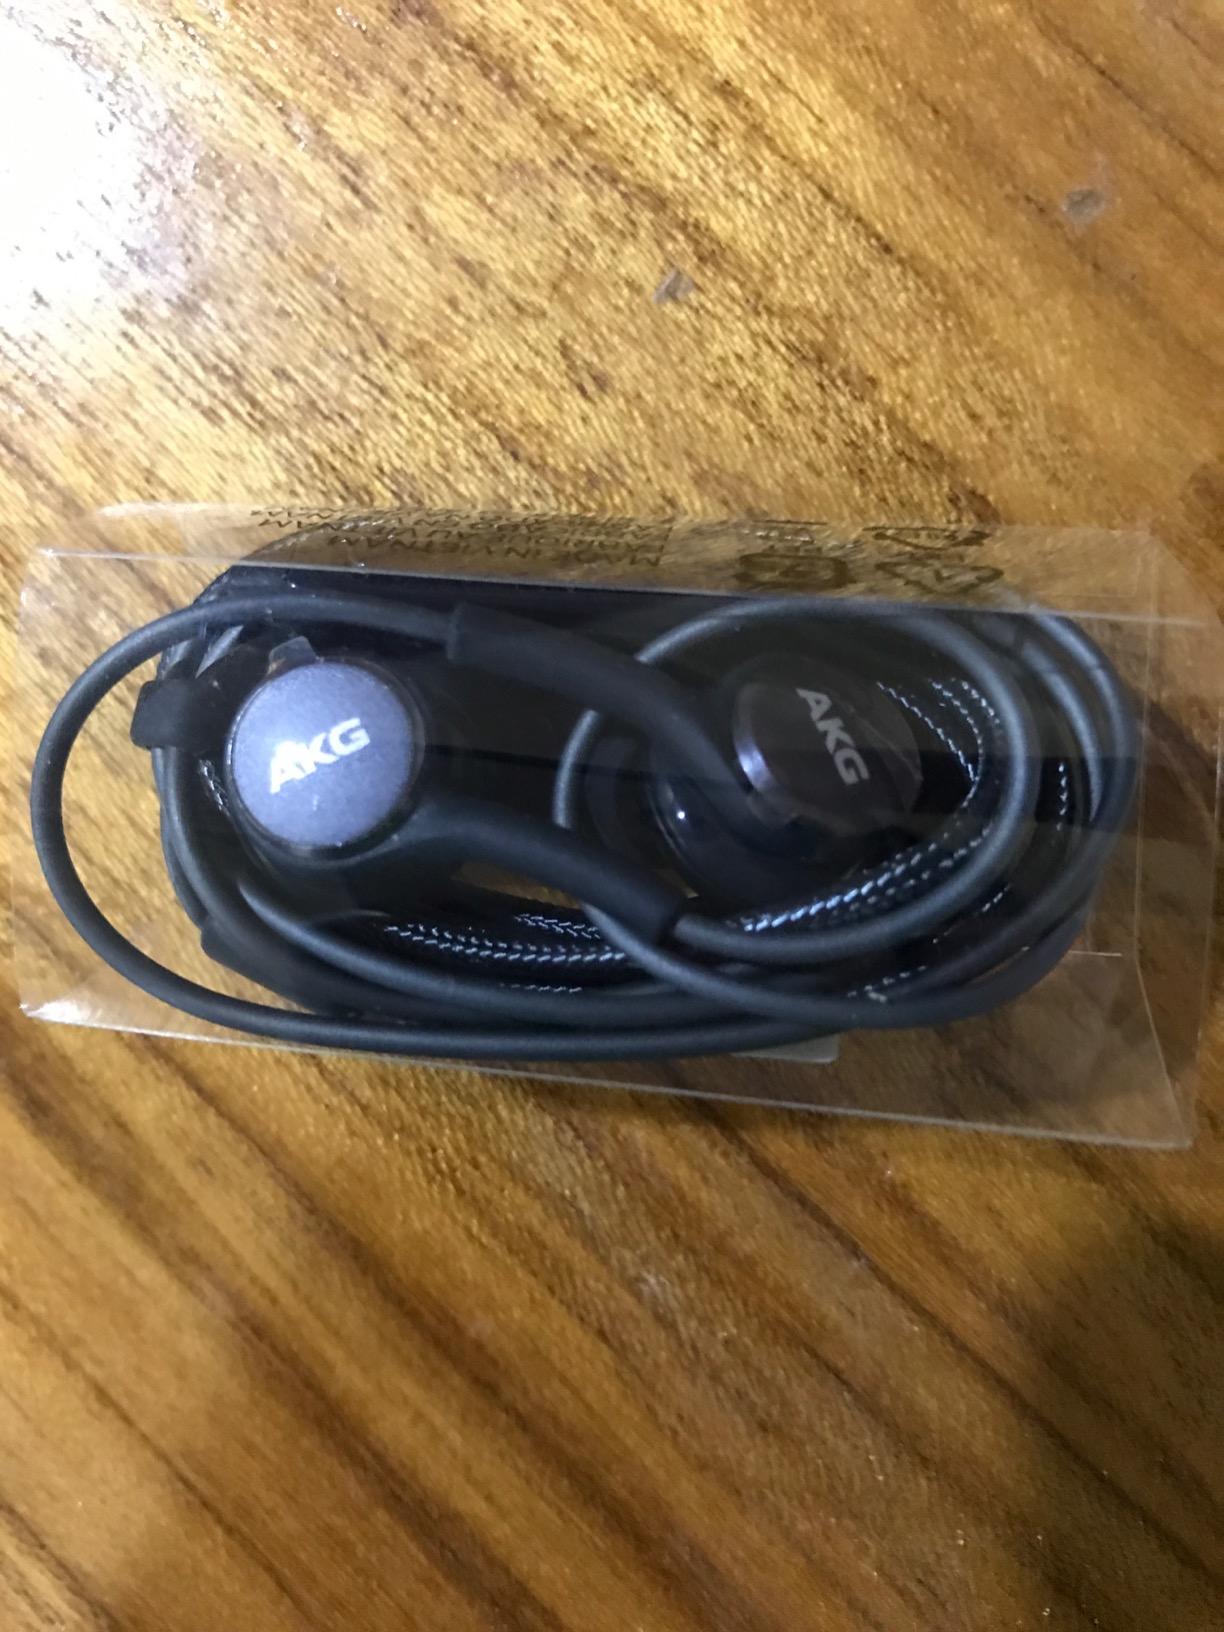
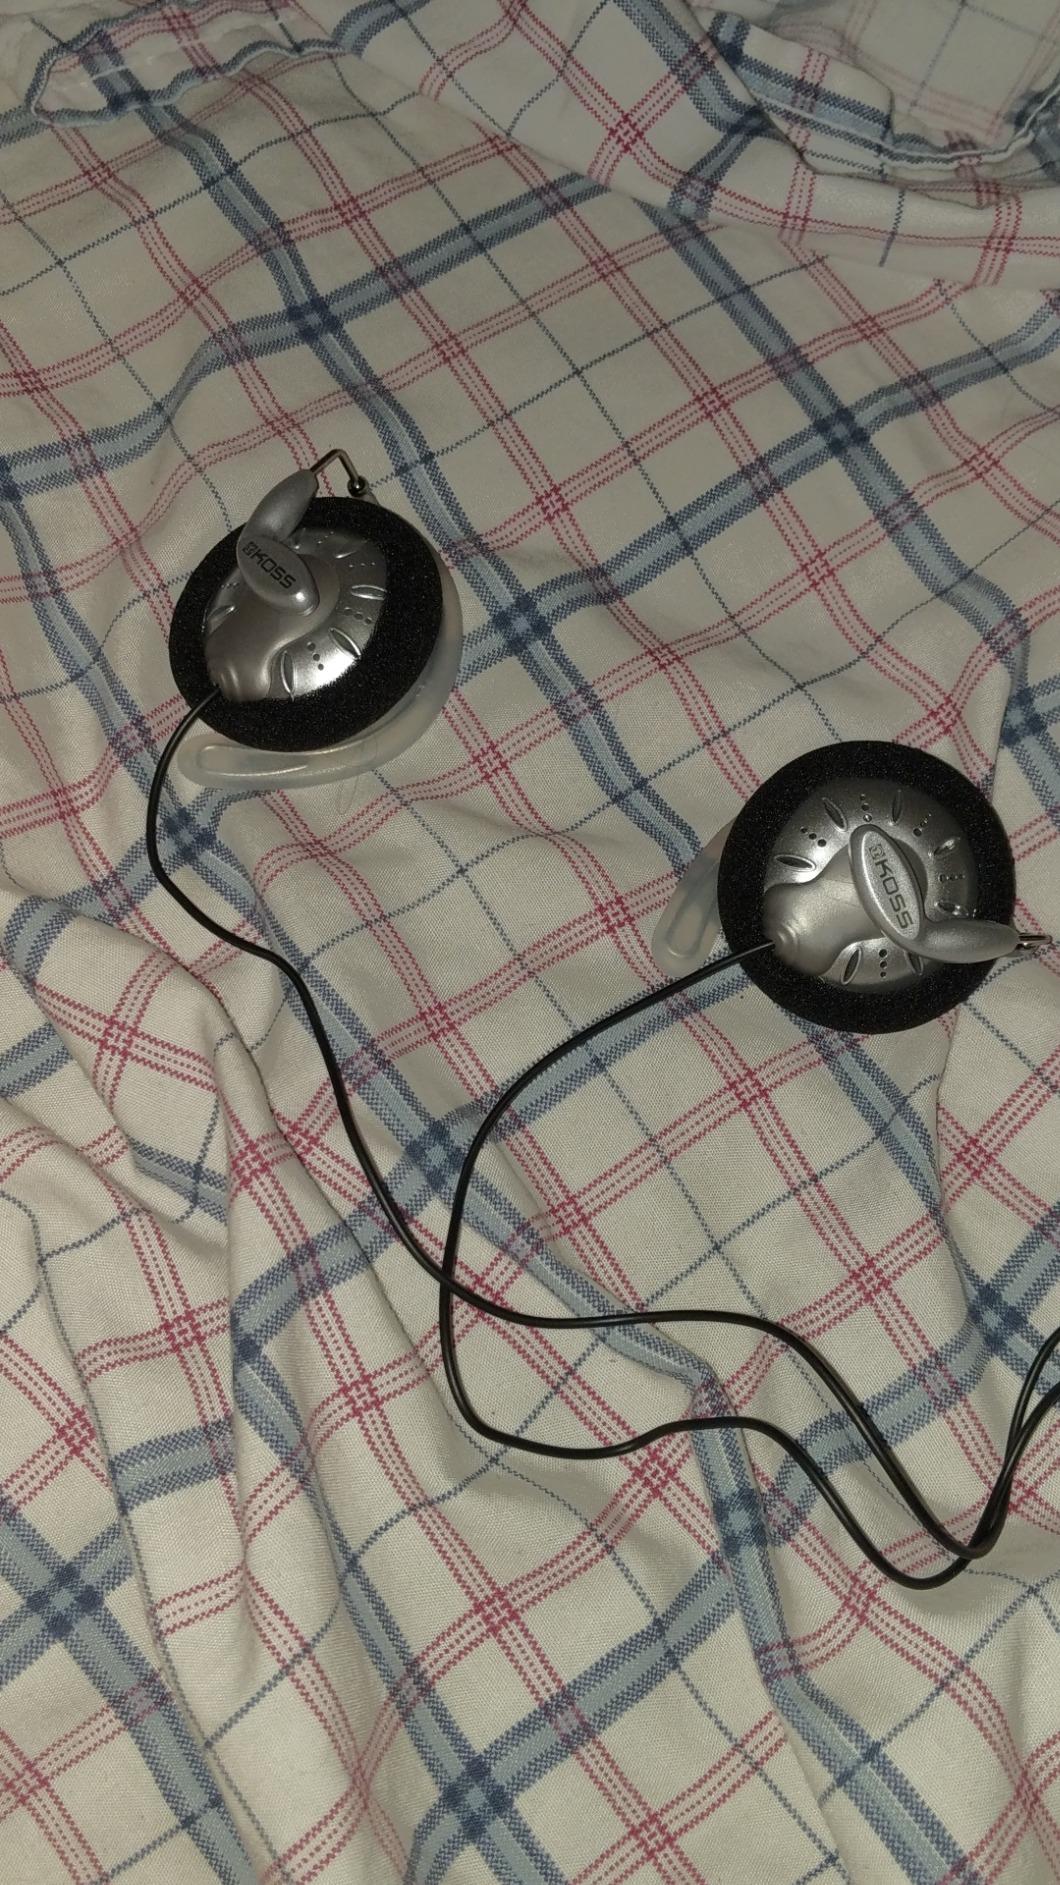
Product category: headphones
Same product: no